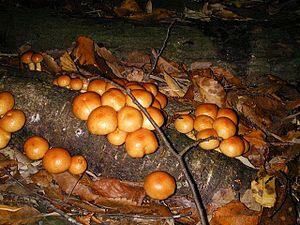
Pholiota est un genre de champignons basidiomycètes de la famille des Strophariaceae. La plupart des espèces sont appelées « pholiotes » en français, bien que ce terme s'applique aussi à d'autres champignons. Elles poussent en touffe, la cuticule est écailleuse ou gluante.